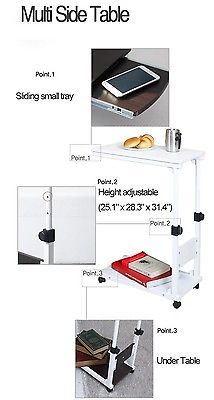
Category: table